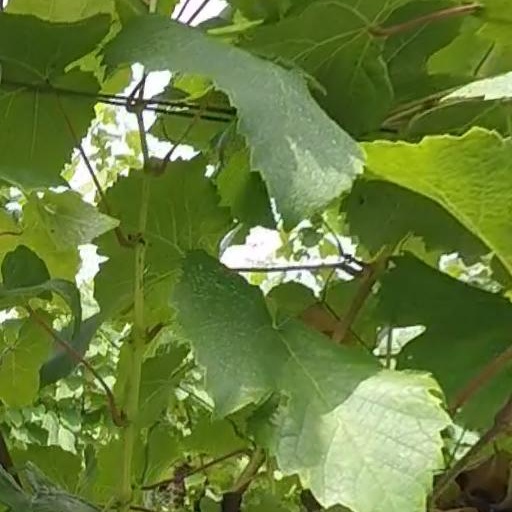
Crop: grape